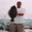
Label: flatfish